Kanehsatake: 270 Years of Resistance

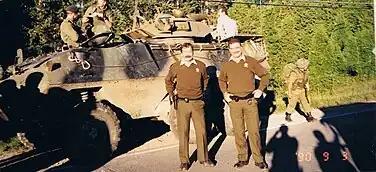
Two SQ officers during Kanehsatake Siege.

It took several days before Alanis was able to cross the barricade to be with the Mohawk community and the Warriors. Not knowing how the conflict would develop, Obomsawin captured the rest of the siege. The Siege of Kanehsatake was the largest amount of troops deployed in an Indigenous rights issue.